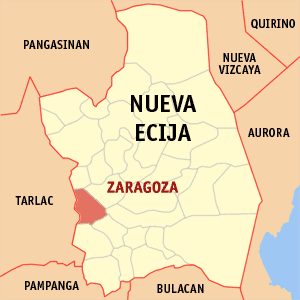
Zaragoza est une localité de la province de Nueva Ecija, aux Philippines. En 2015, elle compte 49 387 habitants.